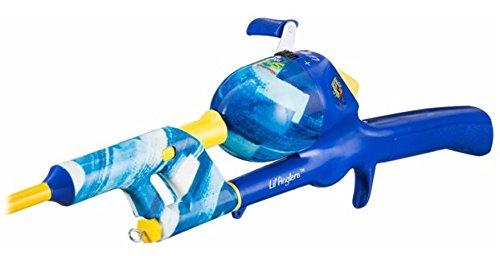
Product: Kid Casters No Tangle Rods
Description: Great Condition.
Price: $19.99
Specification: Product Dimensions:         34 x 3 x 3 inches ; 14.4 ounces    |Shipping Weight: 15.2 ounces (View shipping rates and policies)|Domestic Shipping: Item can be shipped within U.S.|International Shipping: This item can be shipped to select countries outside of the U.S.  Learn More|ASIN: B00OY9X0X2|Item model number: SBNTS1